Mahalaxmi Express

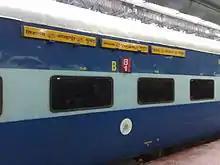
17411 Mahalaxmi Express – AC 3 tier coach

Mumbai CSMT (Chhatrapati Shivaji Maharaj Terminus) – Kolhapur SCSMT (Shri Chhatrapati Shahu Maharaj Terminus) Mahalaxmi Express was introduced in 1971. Passengers were transferred from slip coaches of Bengaluru Miraj Express to Mahalaxmi Express at Miraj Junction. After gauge conversion, Bengaluru–Miraj slip Express was discontinued and Kurla–Bengaluru Express was introduced.